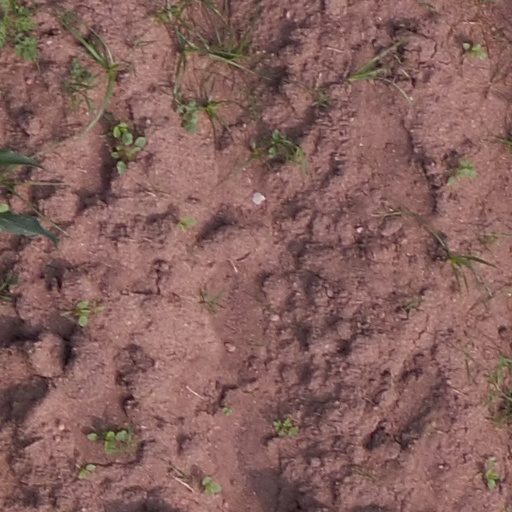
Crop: maize; corn